Pierre de la Place

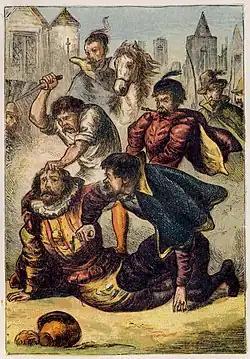
"Assassination of la Place" from an 1887 edition of "Foxe's Book of Martyrs" illustrated by Kronheim

Duke Pierre de la Place (ca. 1520, Angoulême – 25 August 1572, Paris) was a French Huguenot martyr, who died a few days after the 1572 St. Bartholomew's Day Massacre of the Huguenots. According to Foxe, he was informed of the massacre, and ordered to report to the King, to await the King's pleasure. He fled, but was unable to find shelter with any Catholics, and eventually returned to his house and fortified himself in, leading his wife and servants in prayer while he waited. He was eventually obliged to leave with the King's men, who led him into the clutches of assassins who killed him. His corpse was placed in a stable, where it was desecrated with horse dung (later thrown into the river), and his house was plundered.